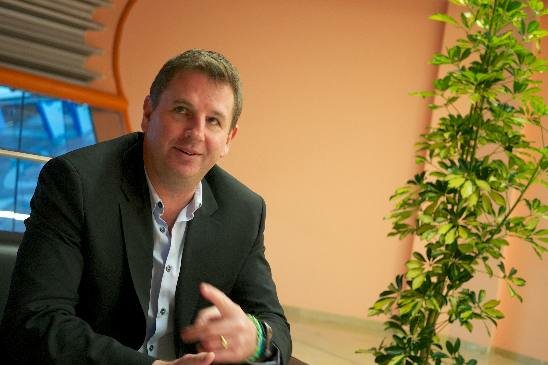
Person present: Yes